Eustace Miles

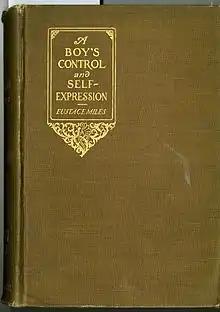
A Boy's Control and Self-Expression, published in 1904.

Miles authored many books on dieting and vegetarianism. Miles's comprehensive regimen combined abstention from alcohol with games, daily practice of gymnastics, personal cleanliness, breathing exercises, and meditation. Miles promoted the concept of "mental hygiene".